Running Wild (2017 film)

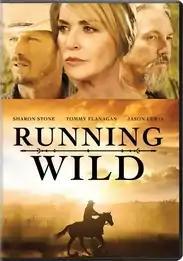
DVD cover

Running Wild is an American drama film directed by Alex Ranarivelo and written by Christina Moore and Brian Rudnick. In addition to Moore who also appears in the film, it also stars Sharon Stone, Tommy Flanagan, Jason Lewis, Dorian Brown, Tom Williamson. Principal photography began on August 17, 2015, in Napa, California. It was released on February 10, 2017.